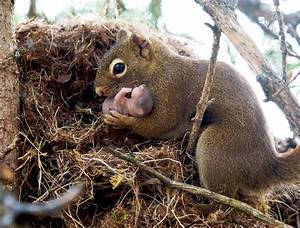
Label: scoiattolo